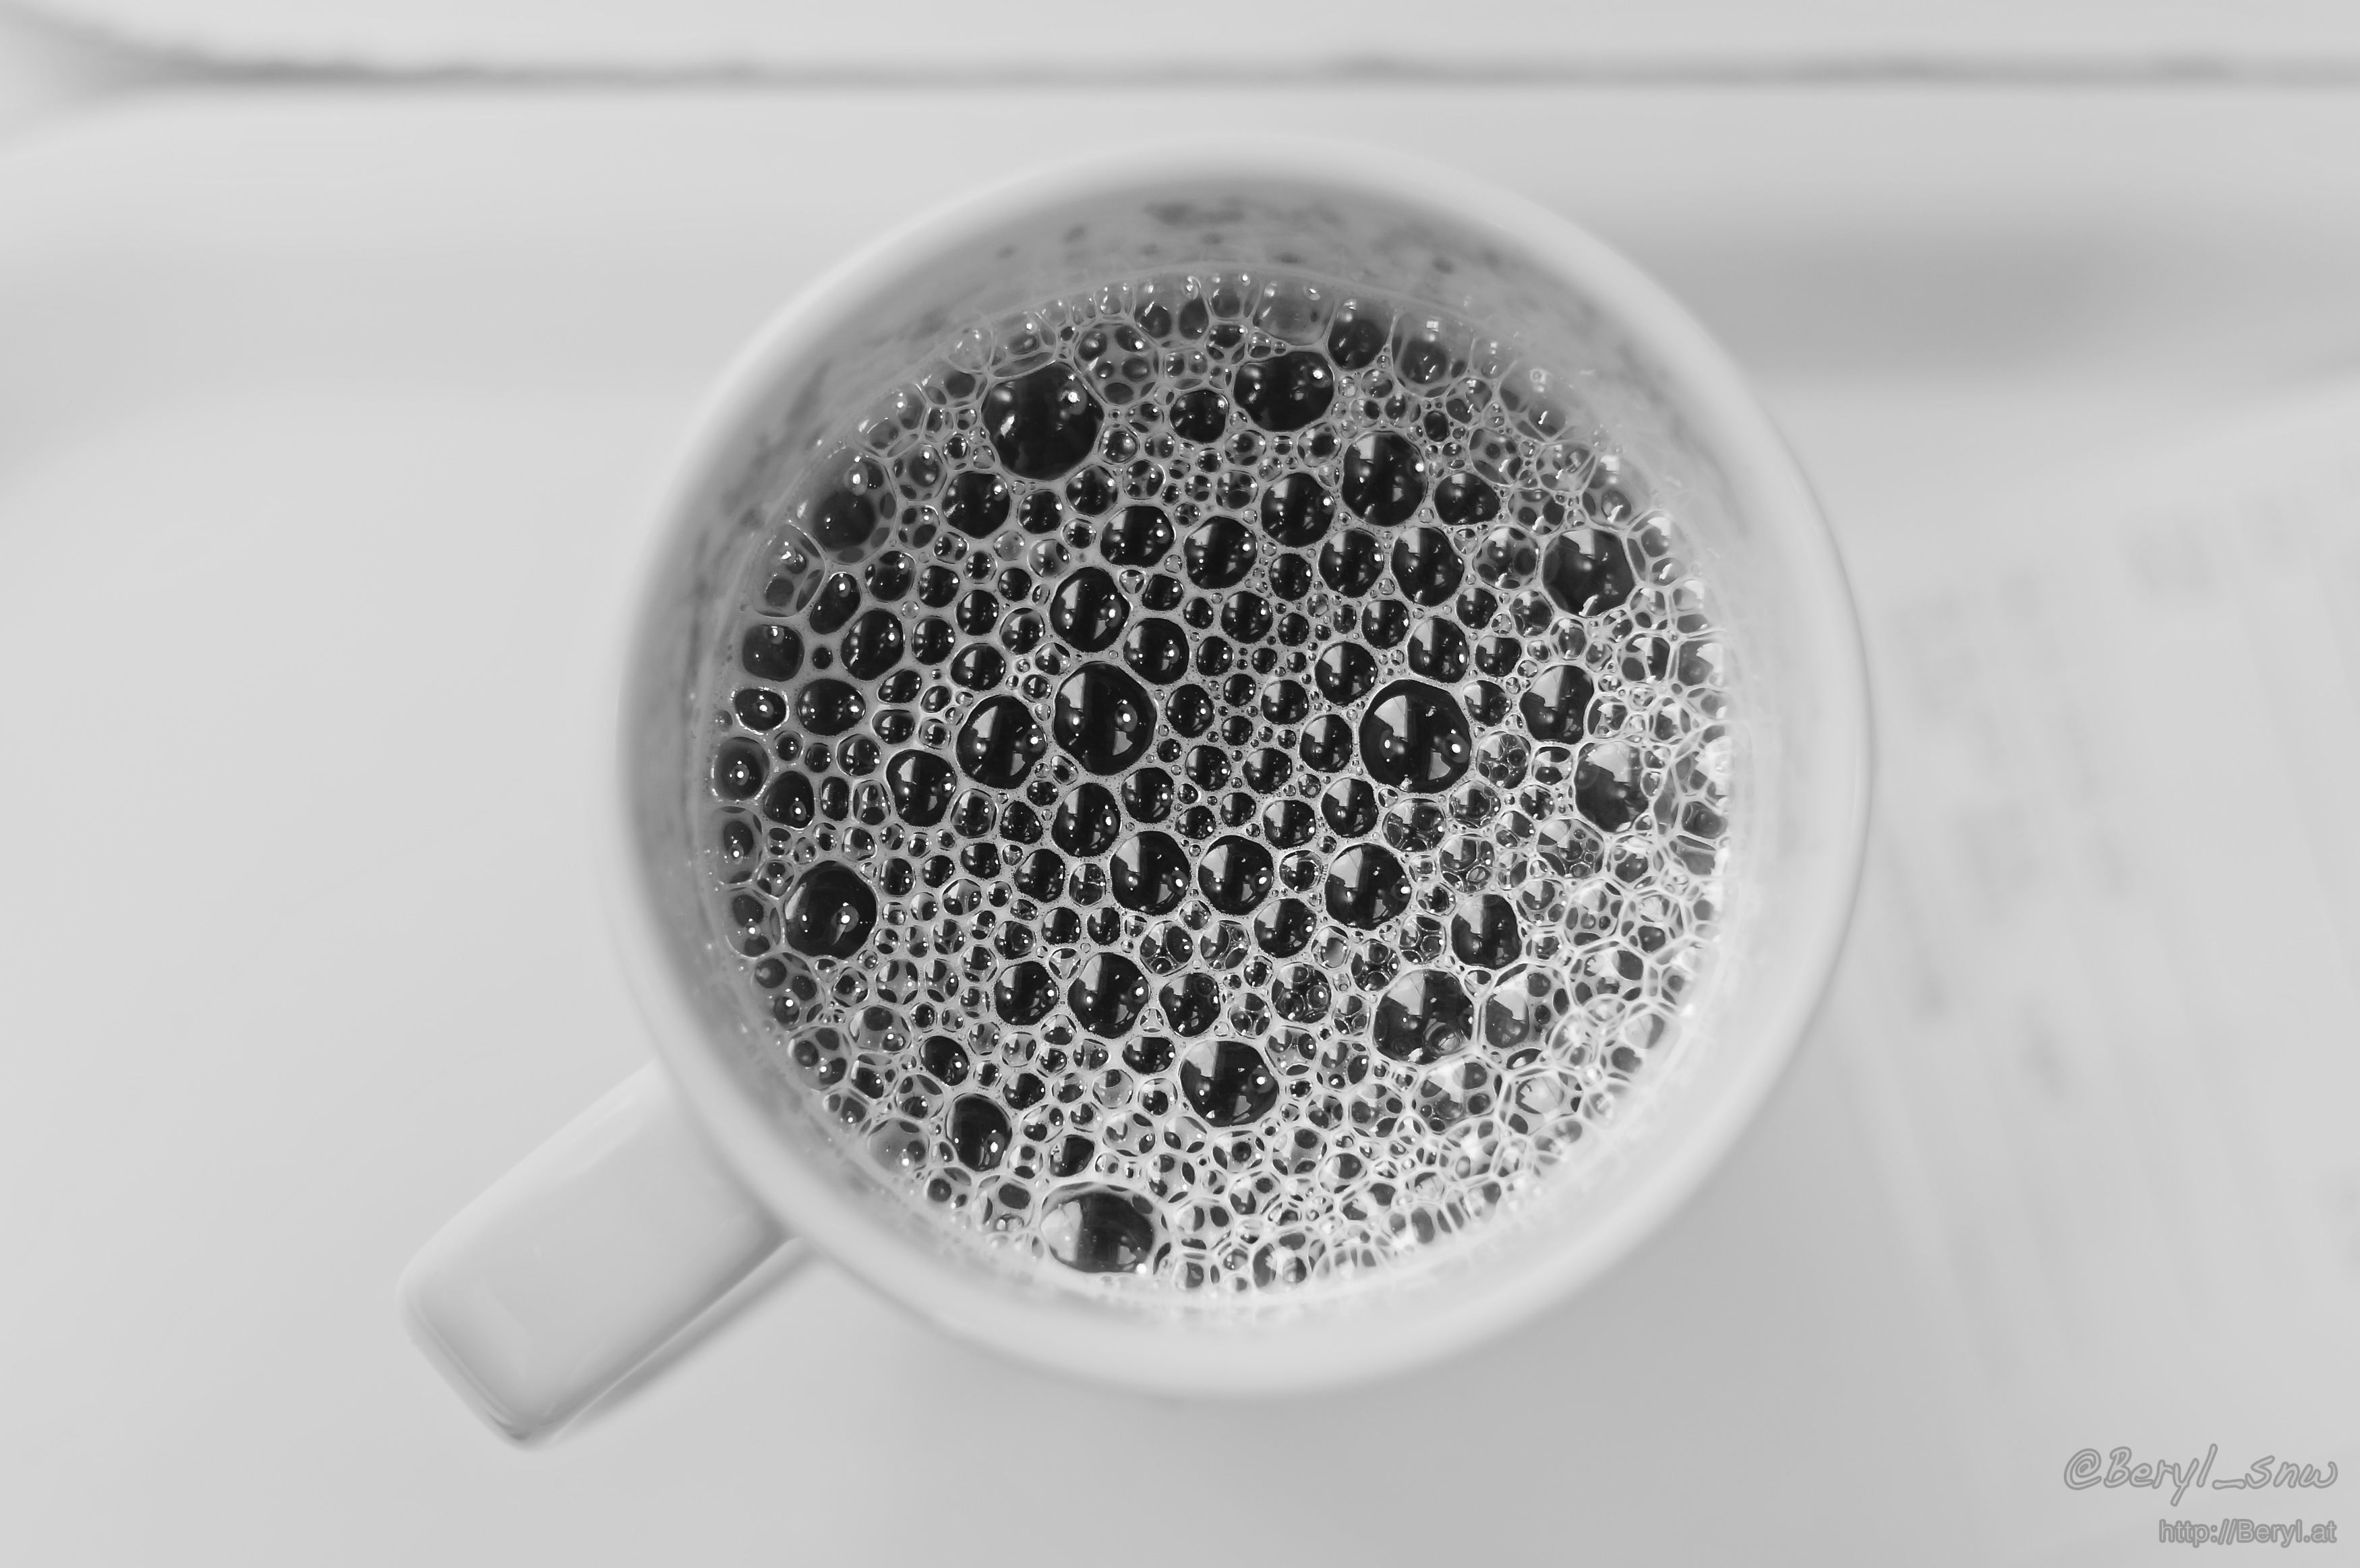
hand, cafe, white, tea, cup, beverage, nikon, material, bubble, glitter, eye, sony, drinks, ikea, organ, nikkor, mirrorless, adapter, nex, lensswap, nex6, ai35mmf2, intense, greentea, intensephobia